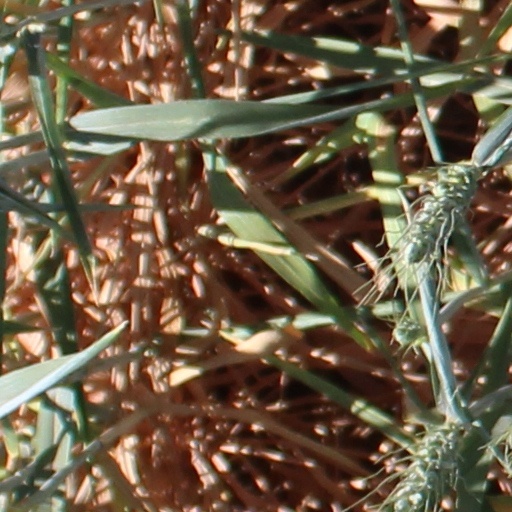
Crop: wheat